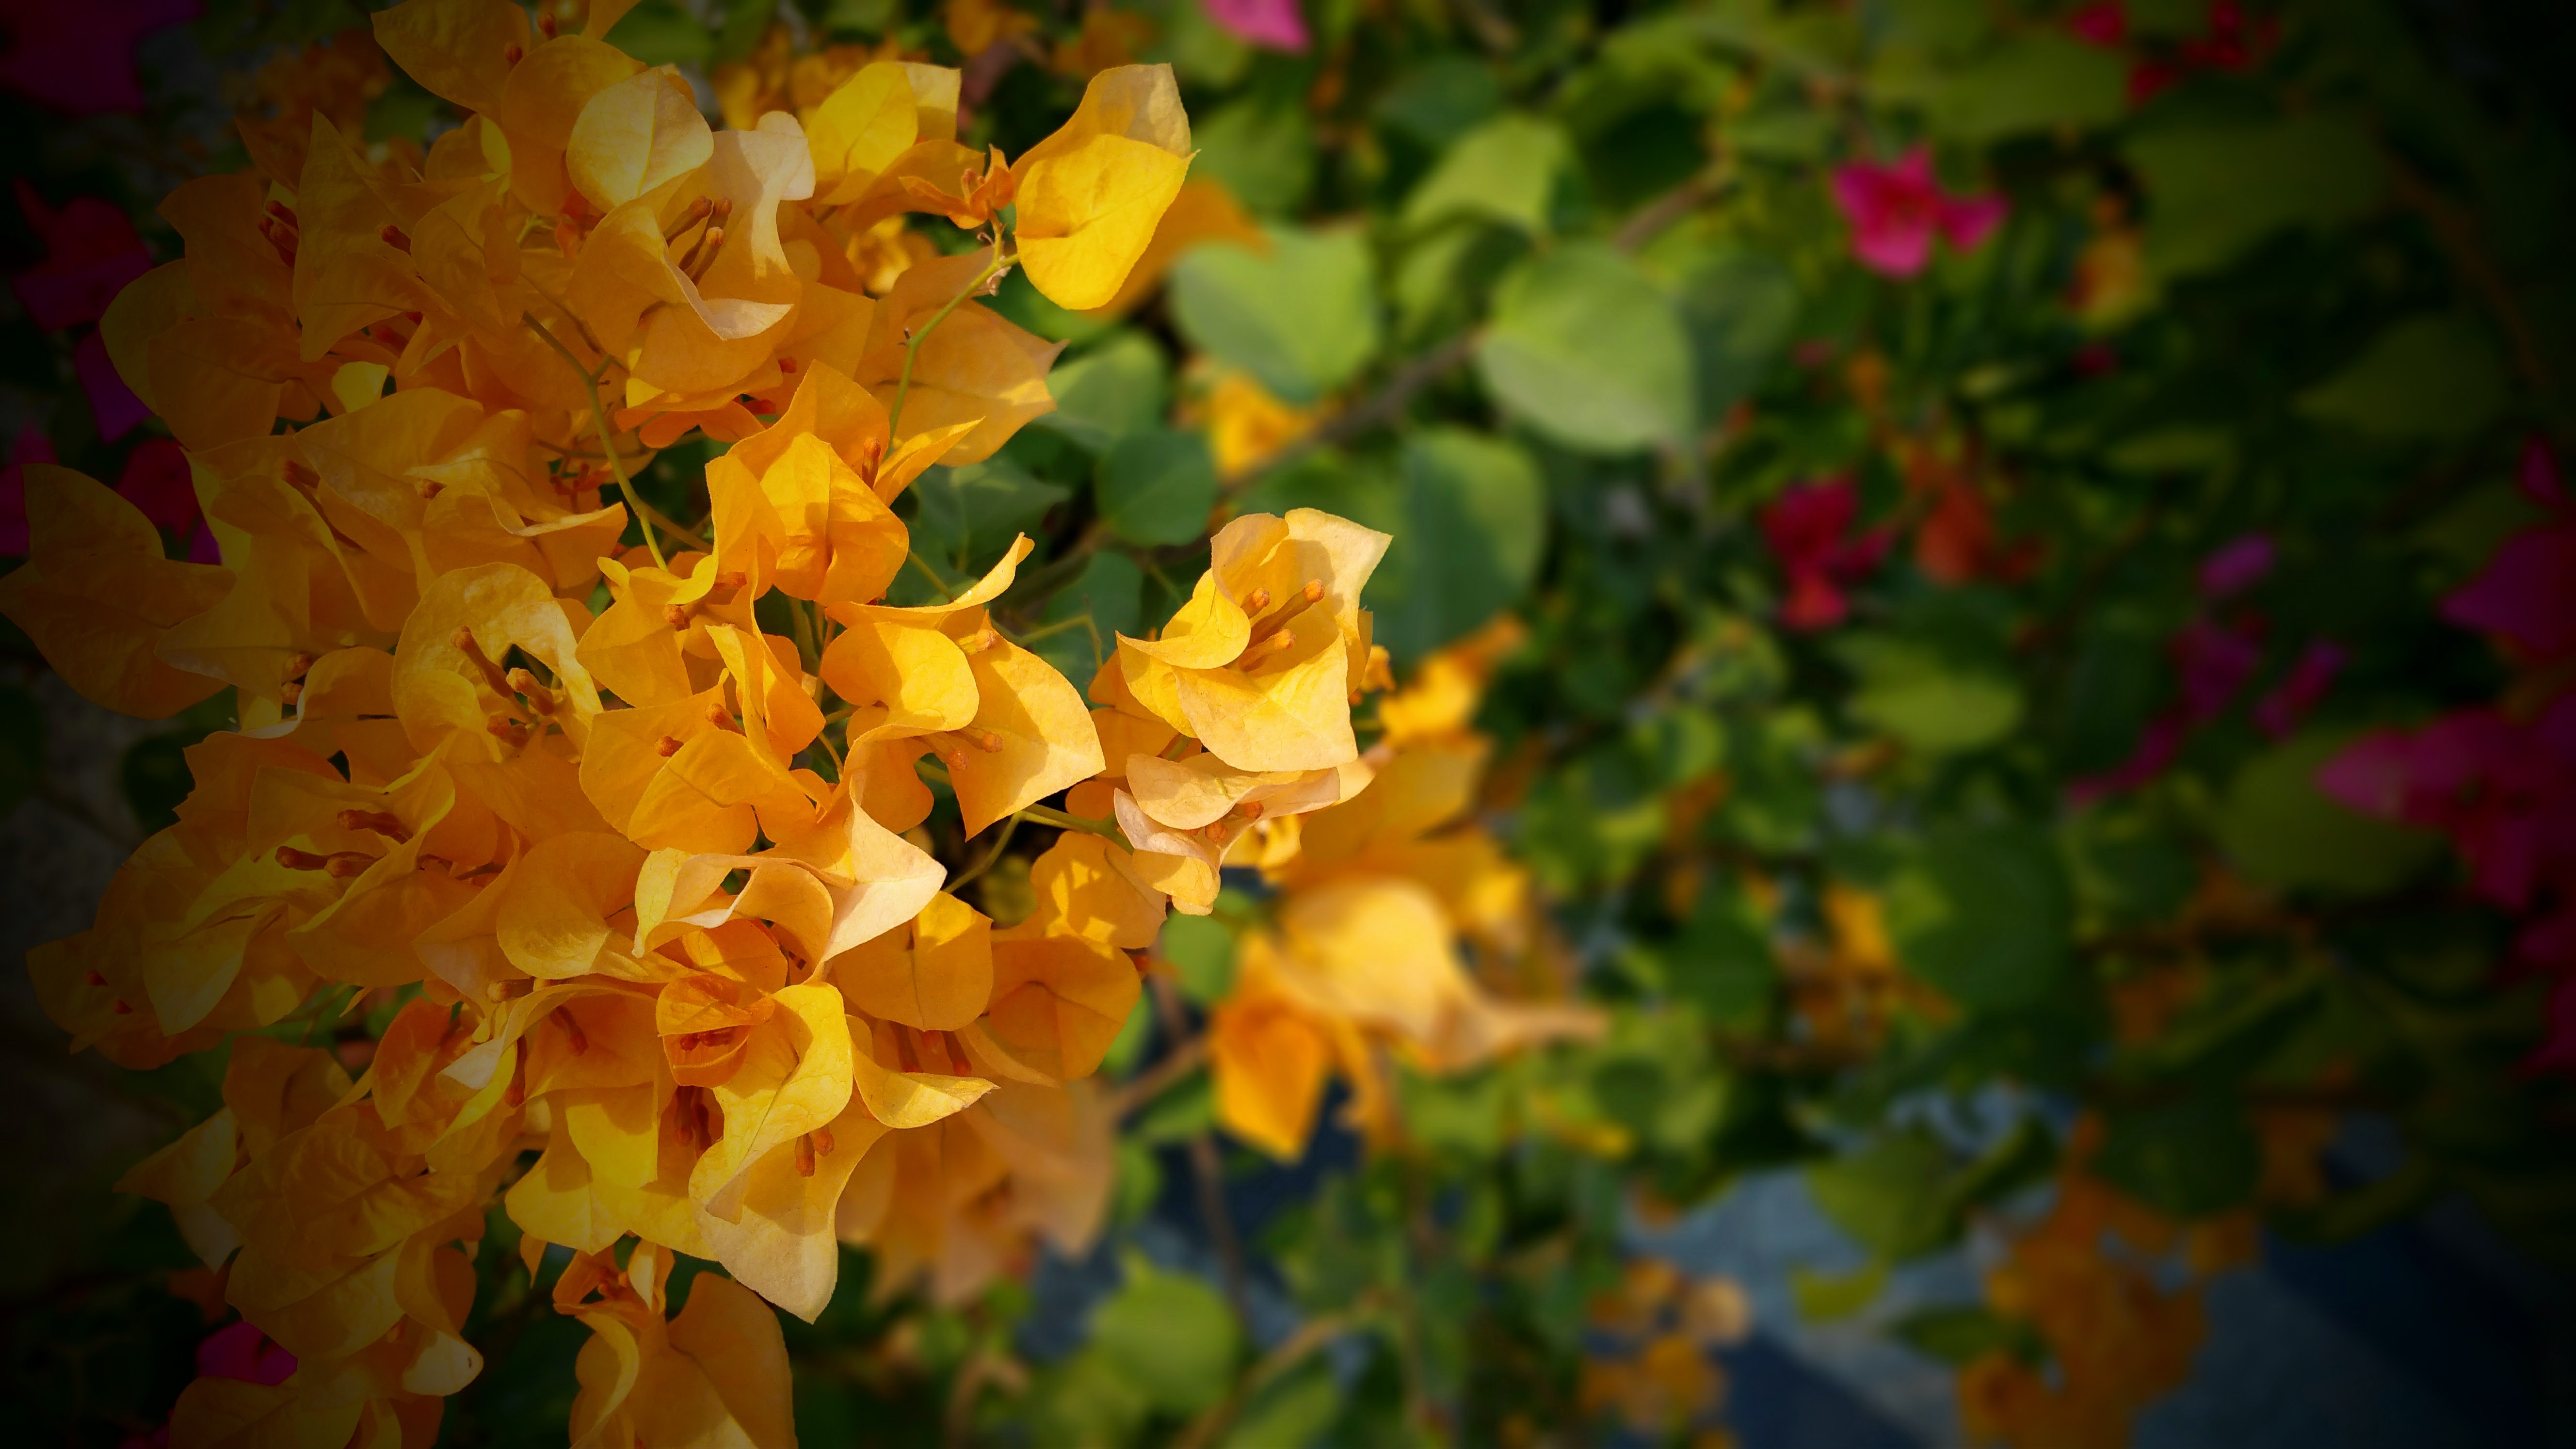
tree, branch, growth, plant, sunlight, leaf, flower, petal, summer, color, autumn, botany, yellow, garden, flora, season, wildflower, flowers, close up, outdoors, colour, shrub, bright, beautiful, macro photography, garden plant, flowering plant, bougainvilleas, woody plant, land plant